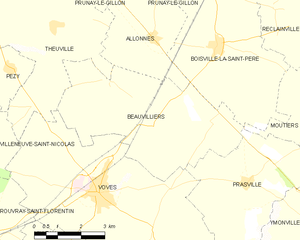
Carte de Beauvilliers et des communes limitrophes.
Beauvilliers est une commune française située dans le département d'Eure-et-Loir, en région Centre-Val de Loire.